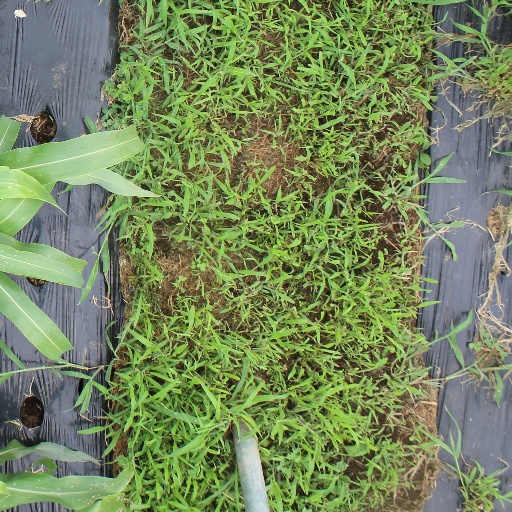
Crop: sorghum